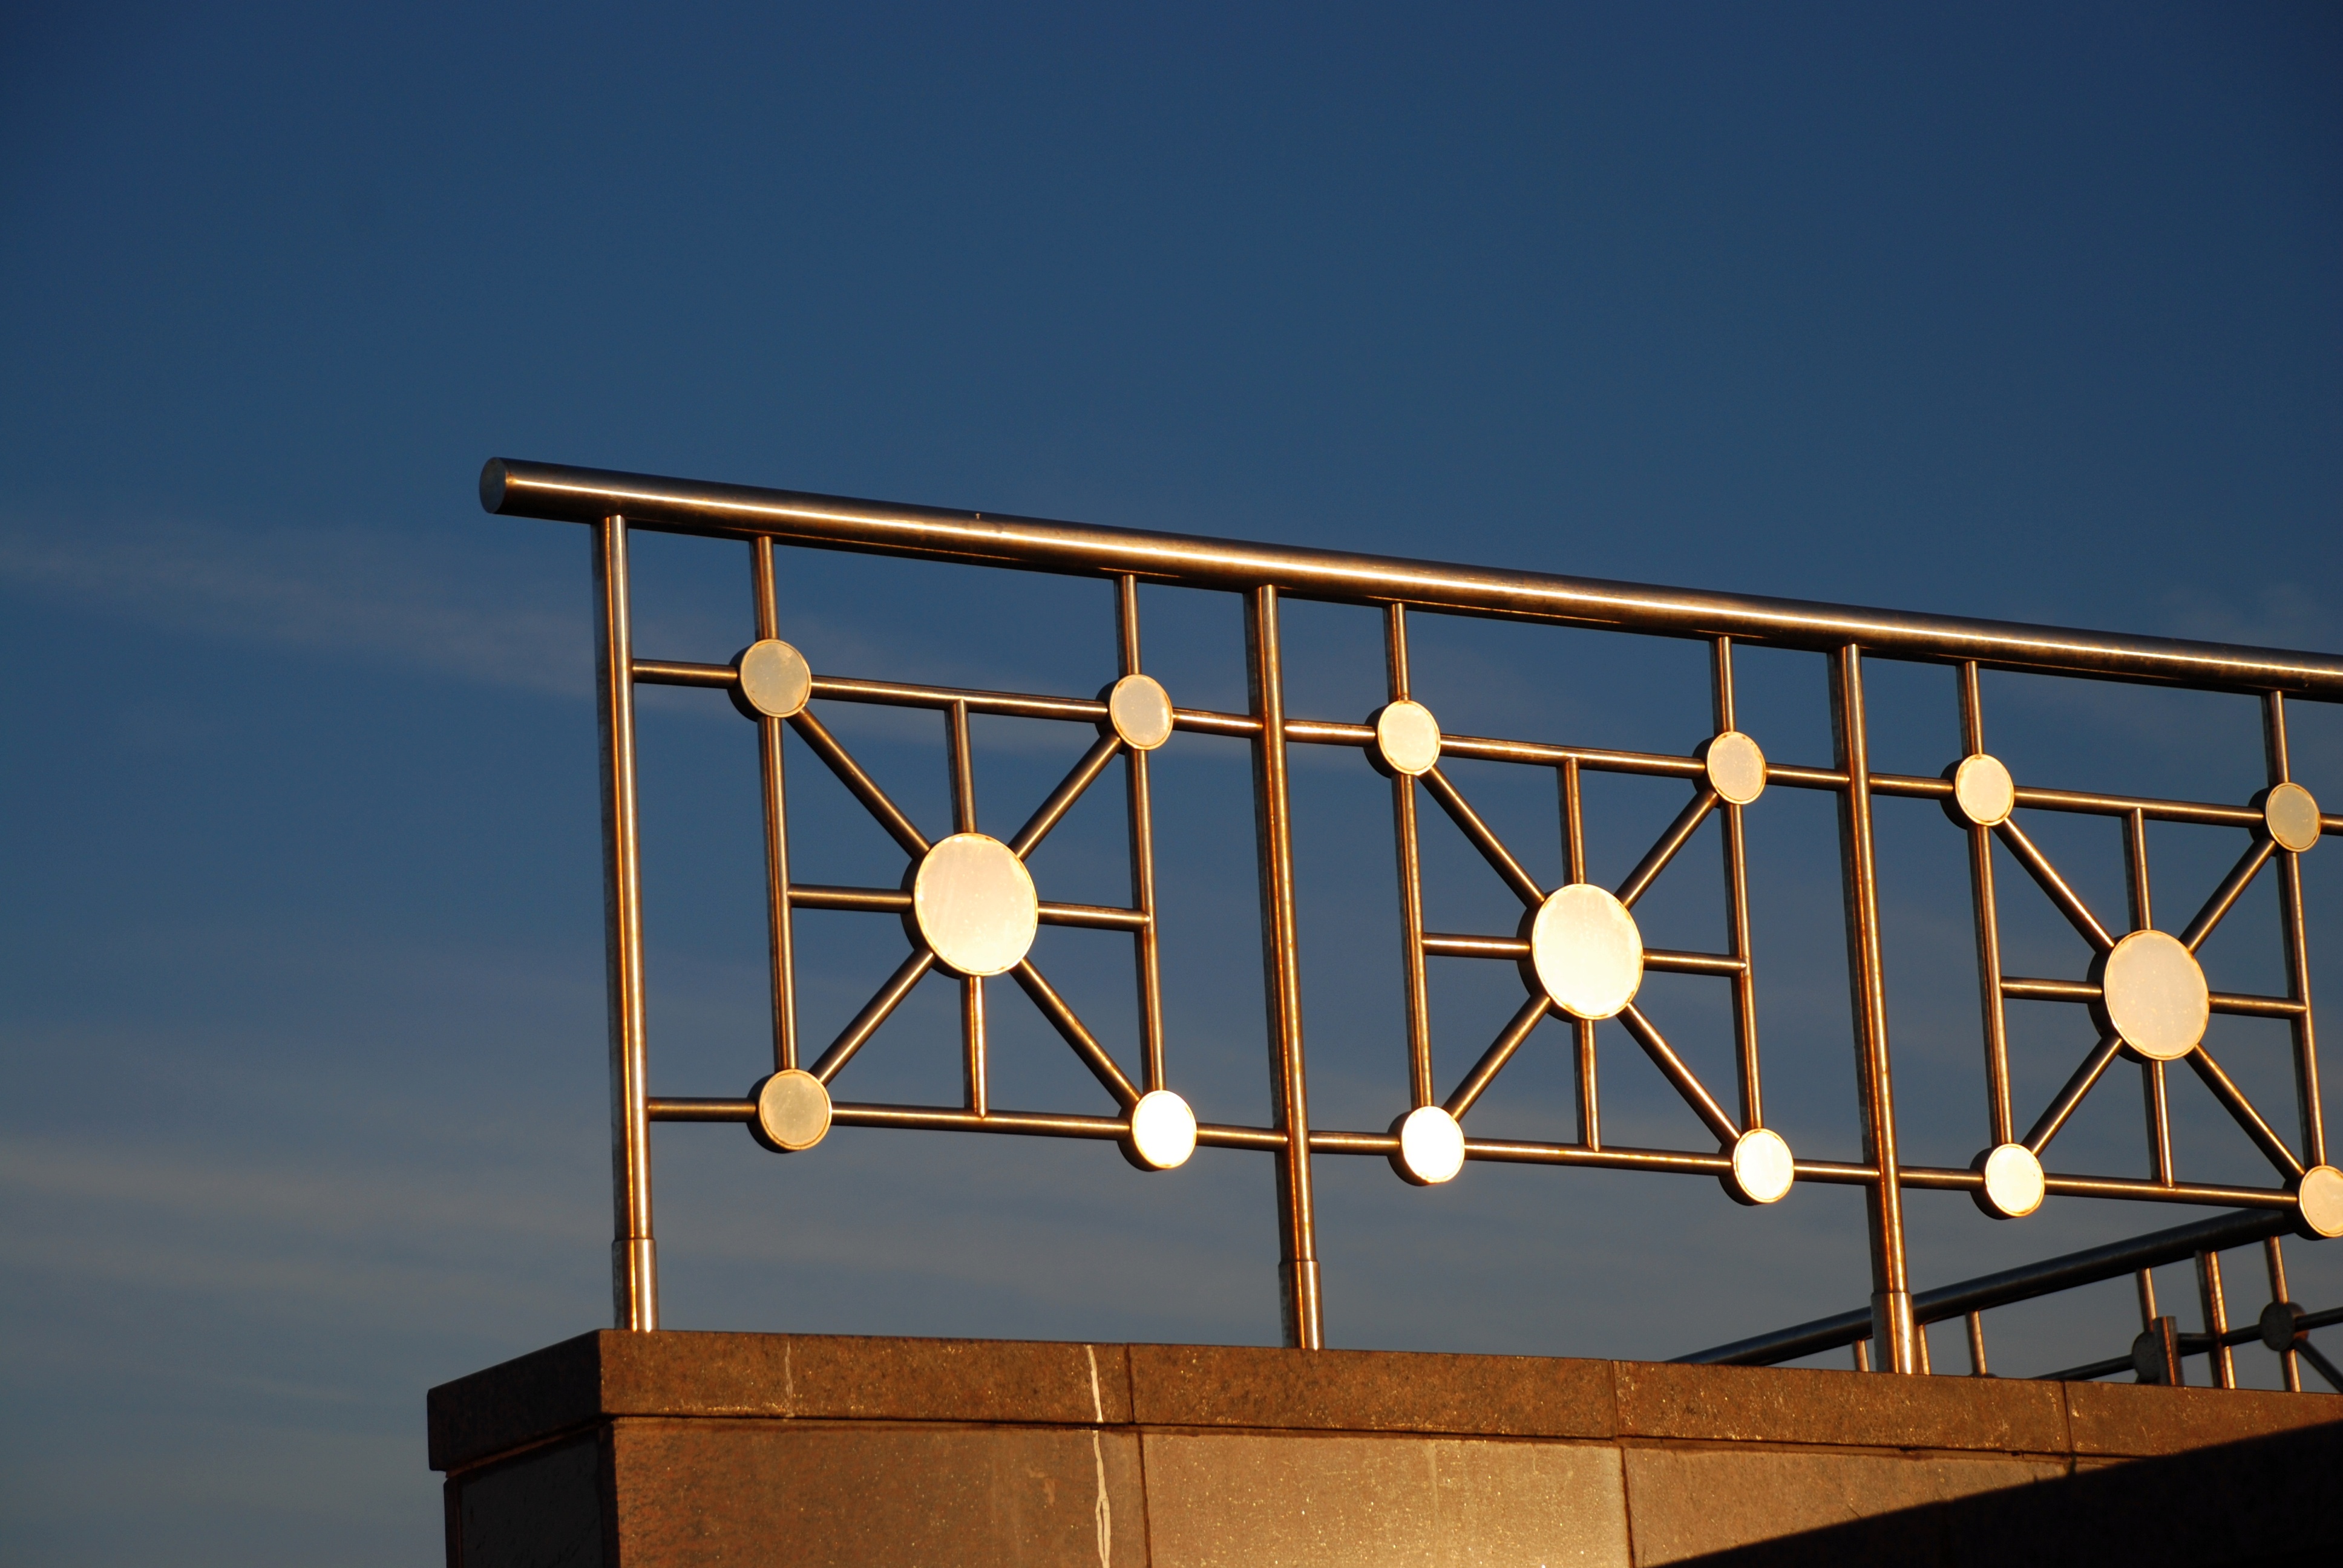
architecture, window, line, facade, lighting, symmetry, shape, daylighting